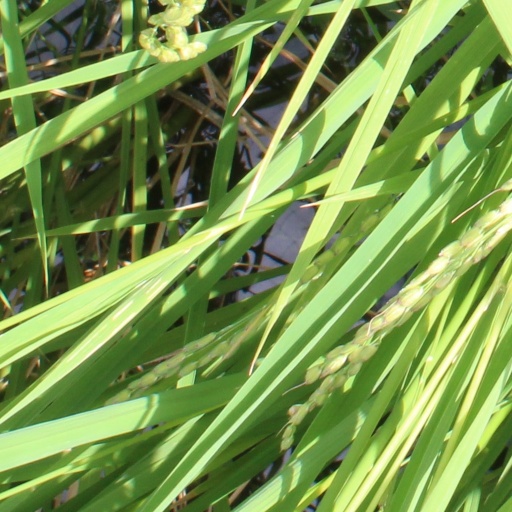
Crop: rice